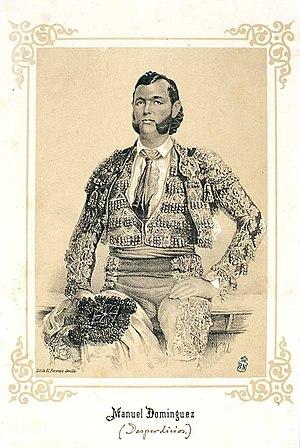
Manuel Domínguez dit « Desperdicios », est un matador espagnol, né le 27 février 1816 à Gelves, mort à Séville le 6 avril 1886.